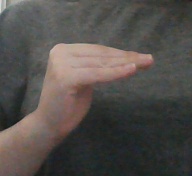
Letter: haa